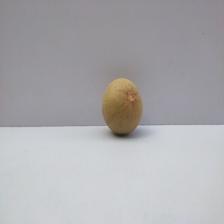
Size: Medium